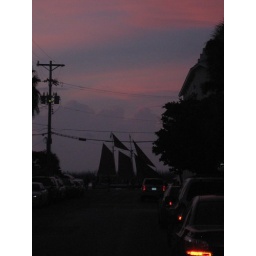
ship down the street passing by